Albanian Air Force

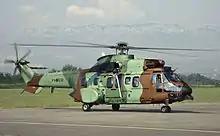
Albanian AS532 Cougar

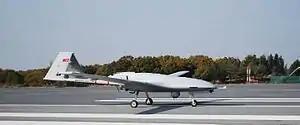
Bayraktar TB2

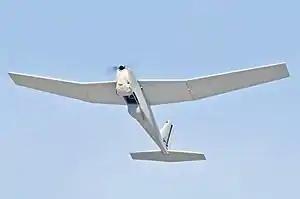
RQ-20 Puma

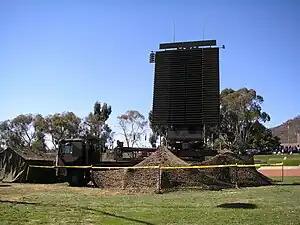
AN-FPS-117

, Albania Air Force operates a AN/FPS-117 Long-range radar system on Mida mountain , which was a joint investment of Albania and the US through Lockheed Martin with $19 million coming from Albania and $3 million from the US. The radar is integrated into the NATO Integrated Air Defense System.